Madalsa Sharma

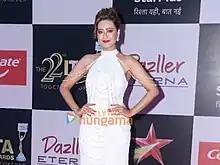
Sharma in 2022

Madalsa M Chakraborty (née Sharma; born 26 September 1991), born and known professionally as Madalsa Sharma, is an Indian film and television actress best known for portraying Kavya Shah in Star Plus's "Anupamaa".